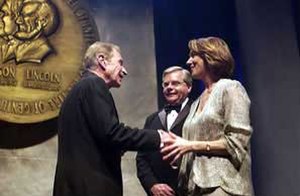
Ray Dolby
Ray Milton Dolby OBEh var en amerikansk ingeniør og opfinder af støj reduktionssystemet kendt som Dolby NR. Han var også medopfinder af videobåndoptageren ved Ampex. Han var grundlægger af Dolby Laboratories. Han var også milliardær og medlem af Forbes 400 med en estimeret formue på $2,9 milliarder i 2008 selvom formuen september 2012 var skrumpet til $2,4 milliarder.